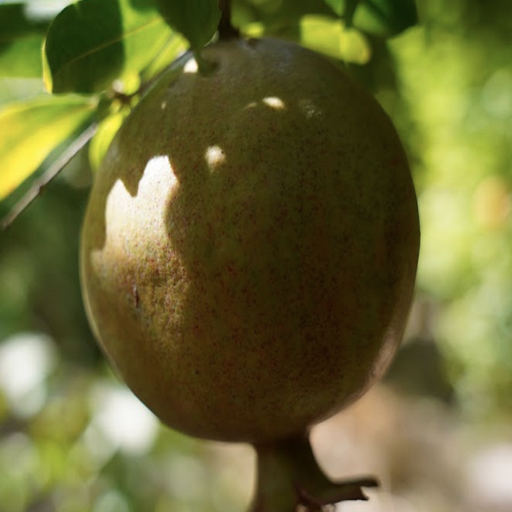
Label: Healthy